Geology of Somerset

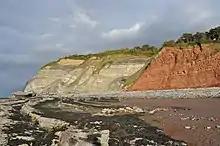
Triassic rocks (right) and Jurassic rocks (left), separated by the Blue Anchor Fault, on the coast of Somerset near Carhampton

The Triassic rocks consist of red marls, sandstones, breccias and conglomerates which spread over the older rocks. The Dolomitic Conglomerate is an old shingle beach of Keuper Marl age. The Rhaetic Beds are full of fossils due to invasion of the Jurassic Sea. The Lias consists of clays and limestones, the latter being quarried and are famous for their fossils. Blue Lias was burnt locally to provide a source of lime for making lime mortar. It is still used as a decorative building stone. Blue Lias is believed to have been quarried on the Polden Hills as early as the 15th century and was quarried in Puriton from the early 19th century until 1973, when the local cement works closed.